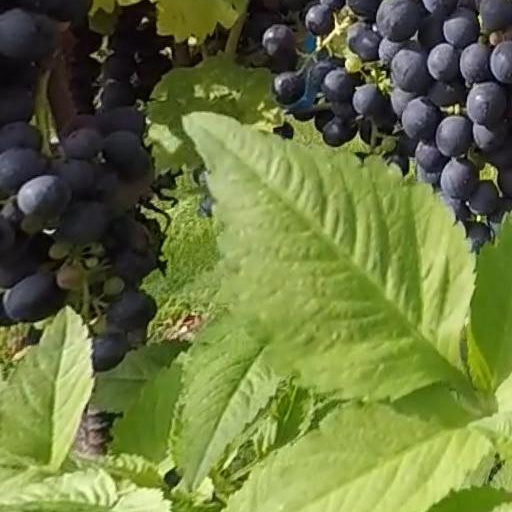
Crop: grape